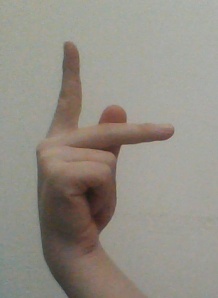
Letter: dha